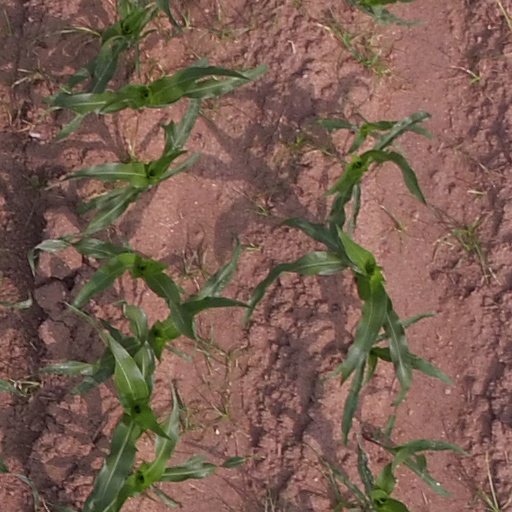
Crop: maize; corn